Answer in natural language. How many Chairs are visible in the scene? Choose between the following options: 0, 3, 4, 2 or 5
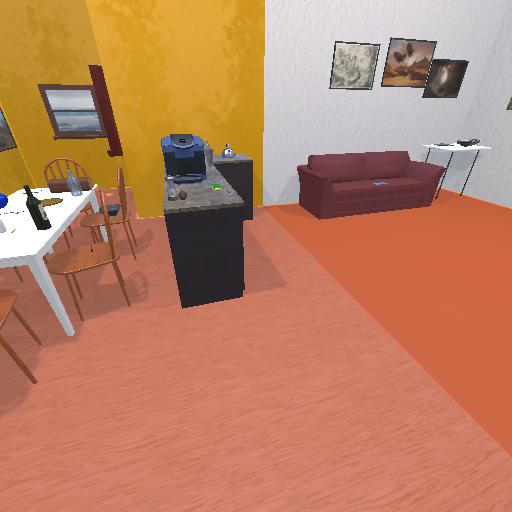
<answer>5</answer>